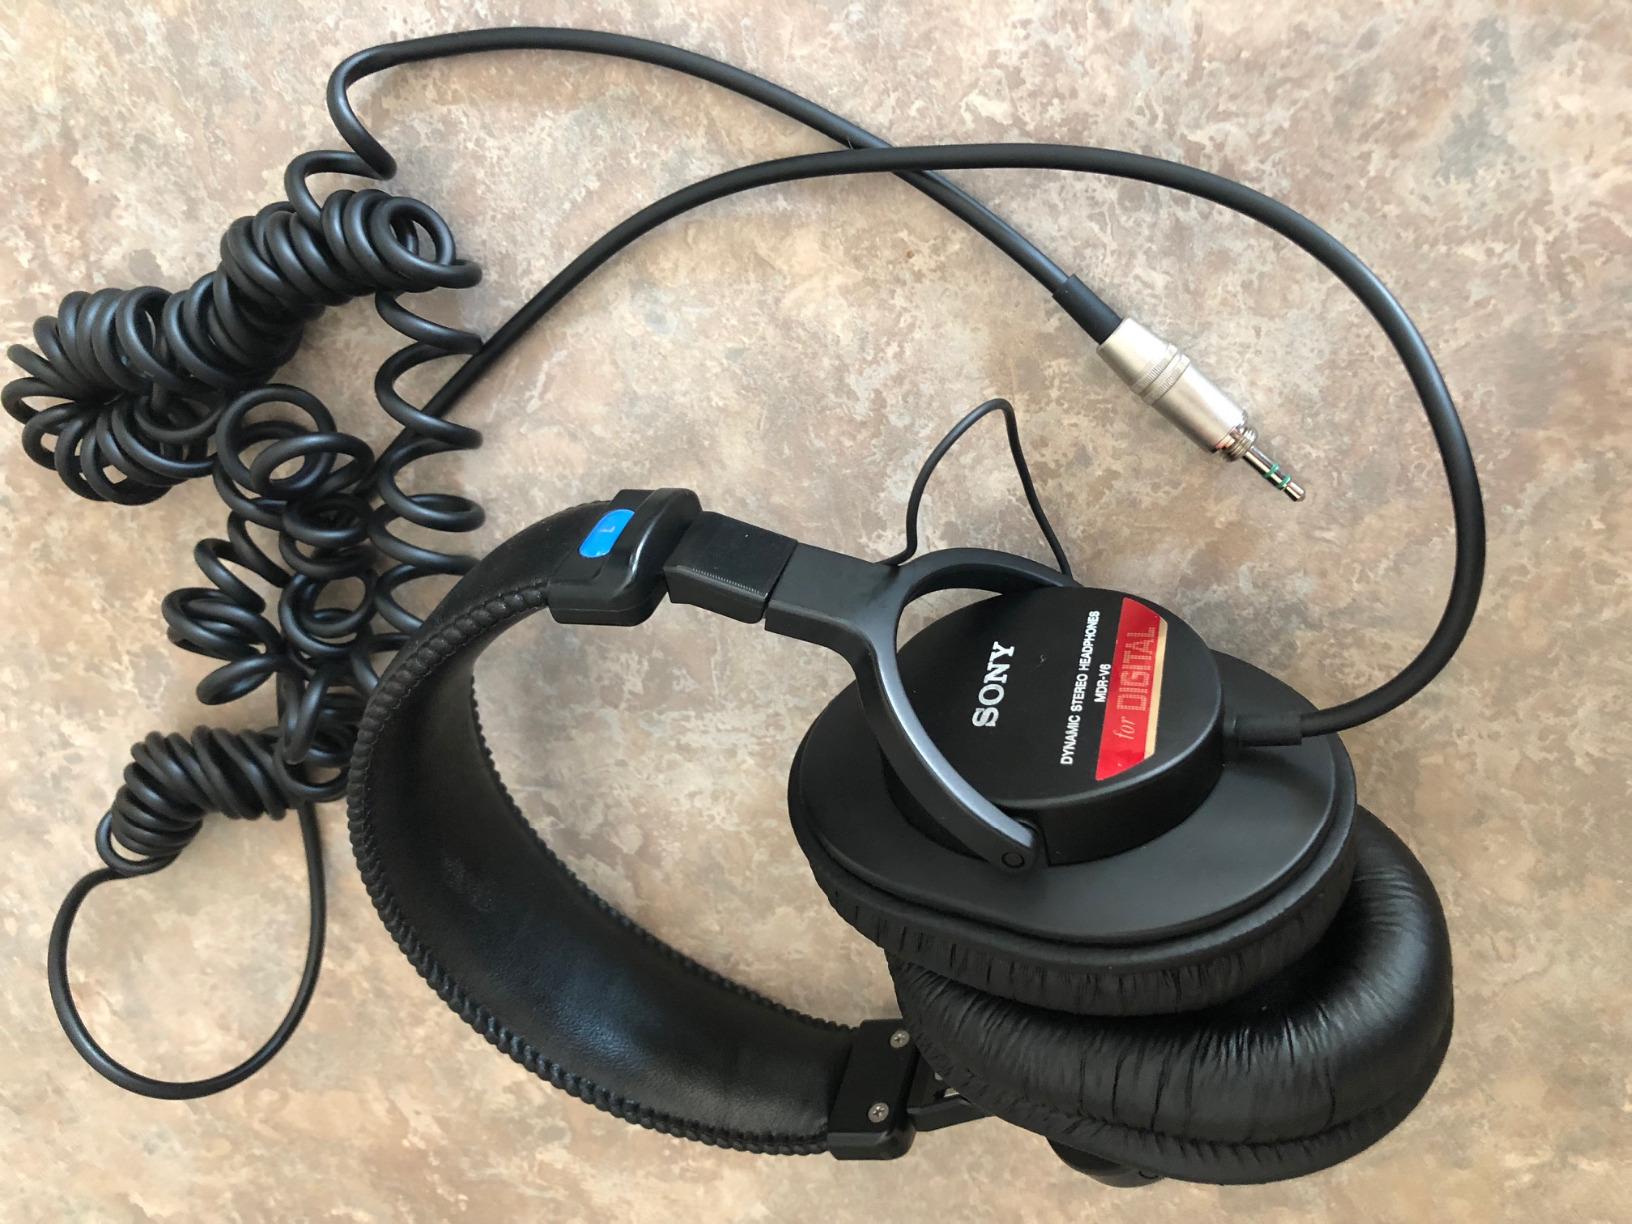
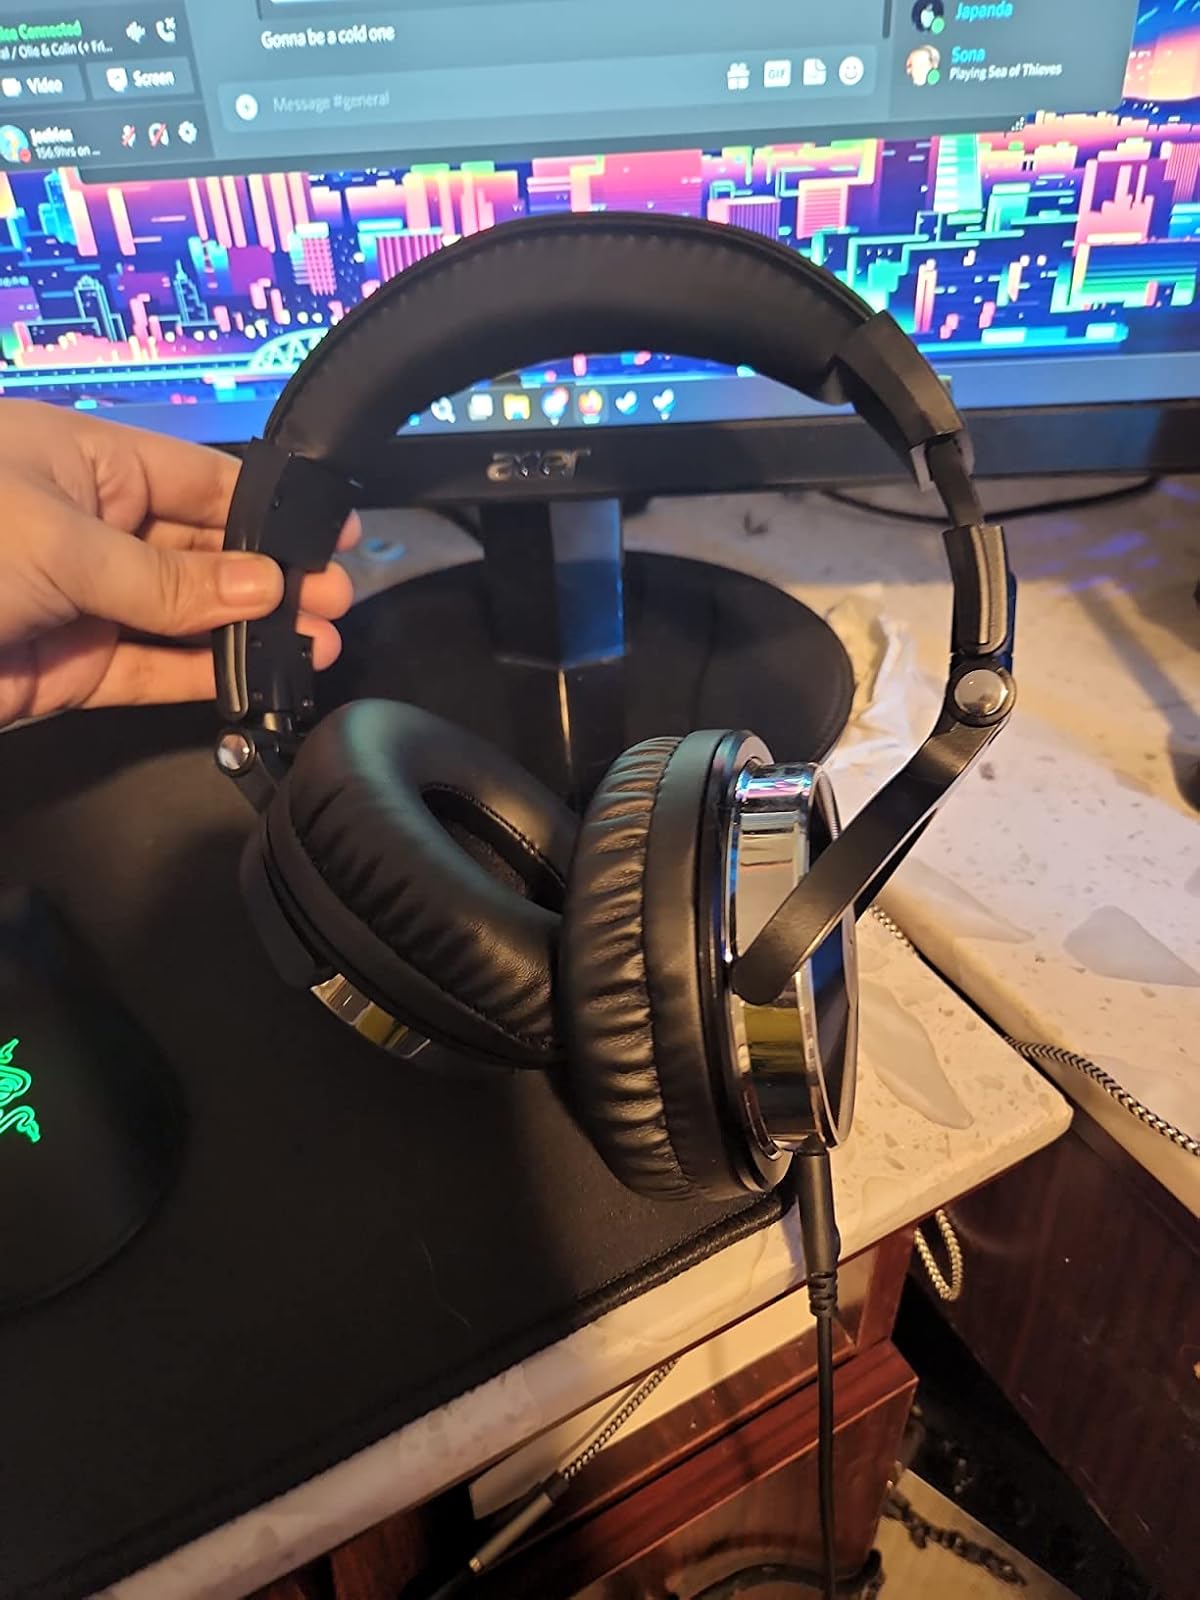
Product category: headphones
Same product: no